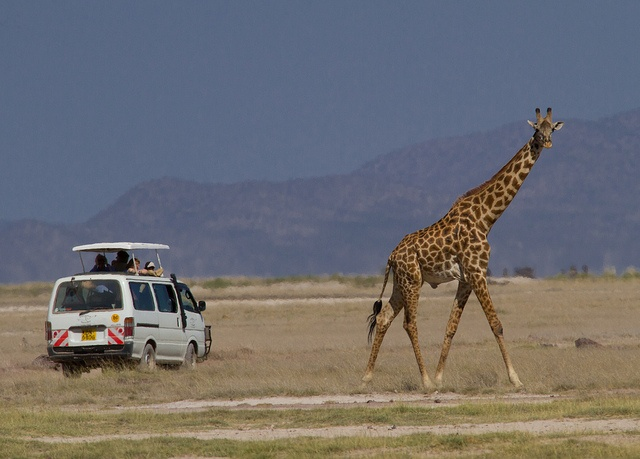
a giraffe is walking while the car passes by
A white van is travelling beside a giraffe.
A giraffe walking in the opposite direction of a van.
a van takes a group on safari and end up passing a giraffe
A white van near an adult giraffe in a field.